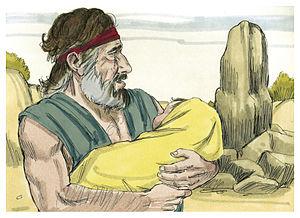
Illustration biblique du livre de la Genèse chapitre 35 עברית: 35 האיור המקראי של change me! פרק हिन्दी: {{{hi}}} अध्याय change me! की पुस्तक की बाइबिल चित्रण Bahasa Indonesia: Ilustrasi Alkitab dari Kitab Kejadian pasal 35 Italiano: Illustrazione biblica del libro della change me! Capitolo 35 日本語: change me!35章の本の聖書の実例 Jawa: Ilustrasi Alkitab saking Kitab Purwaning Dumadi pasal 35 한국어: change me! 35 장 장부의 성경 그림 Bahasa Melayu: Ilustrasi Alkitab dari Kitab Kejadian pasal 35